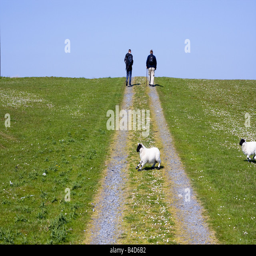
walkers heading up a track across a green field , with lambs crossing